Royal Commission on Animal Magnetism

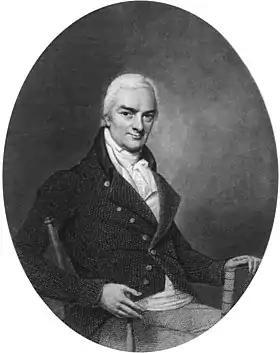
John Haygarth

The "Franklin" Commission's investigations were conducted at a number of different locations, including d’Eslon's clinic (which they visited once a week), Lavoisier's home, and the gardens of Franklin's Passy residence. The intricate structure and detailed procedures of the investigations were designed by Lavoisier; and great care was taken to eliminate what James Braid would later identify as "sources of fallacy".